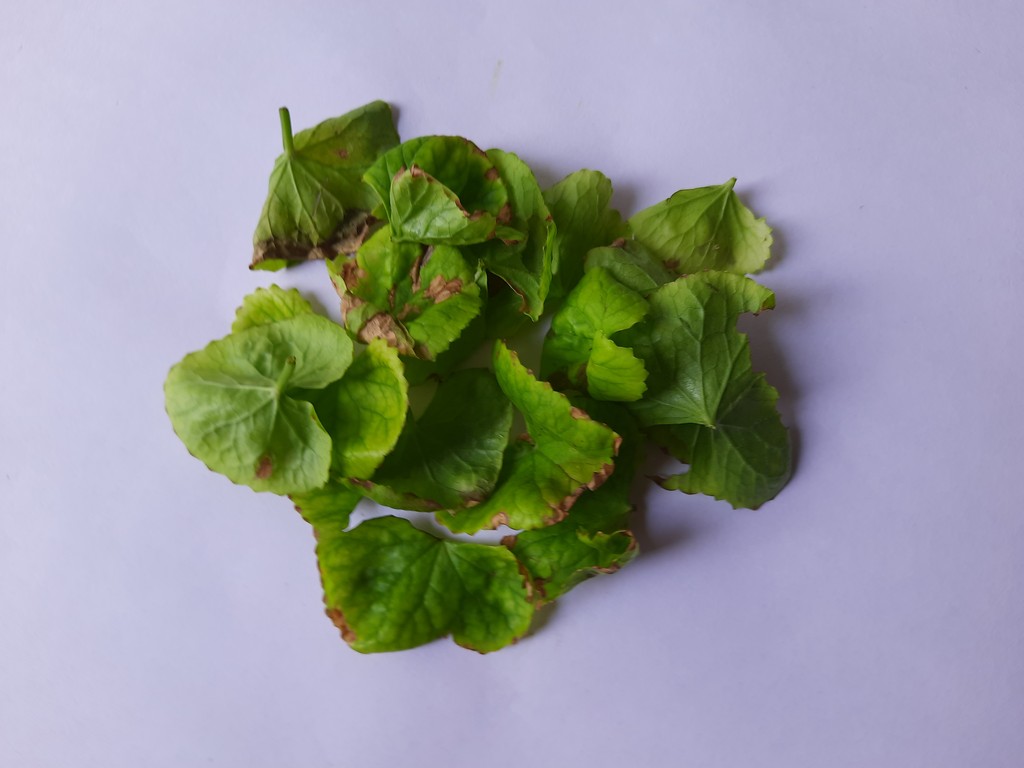
Label: Unhealthy